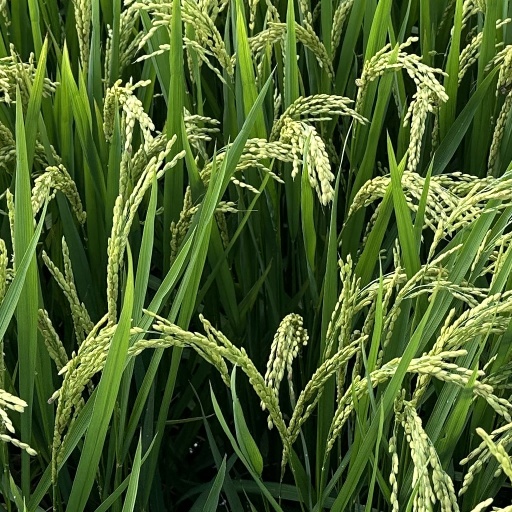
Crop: rice